The Store (Bluffton, South Carolina)

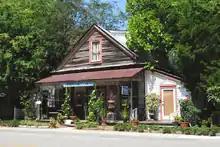
The Store

The Store, is located in Bluffton, South Carolina. It was built in 1904. The Store sits on a large tract of land which is thought to have been the property of Mrs. John Hais Hardee, née Harriet Saussy. She was listed as the "Head of Household" and a "Planter" in both the 1850 and 1860 Census. There are no known records of who owned the property from 1865 to 1900 when it was owned briefly by the Trustees of the School District #2. In 1904, Jesse Davidore Peeples of Scotia, SC bought the property and built a store and a home beside it for his family. He had five children by his first wife, Willie Mae Stokes and ten by his second wife, Maud Estella Guilford. The house contained six bedrooms and a large sleeping porch.